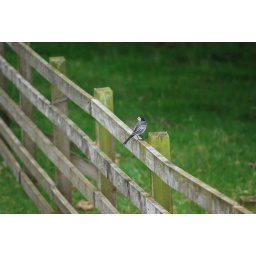
Pied wagtail standing on a fence in buttermere lake district